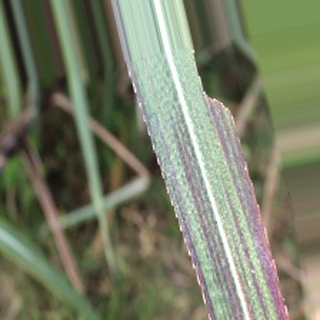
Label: sugarcane_bacterial_blight